James Campbell Besley

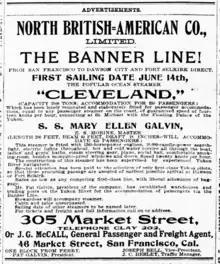
An 1898 North British American advertisement listing J C Besley as Traffic Manager of the company

James Campbell Besley was actually born in Australia, never served in the British Army and never held any military rank (including the ranks of Captain, Lieutenant Colonel and Colonel).